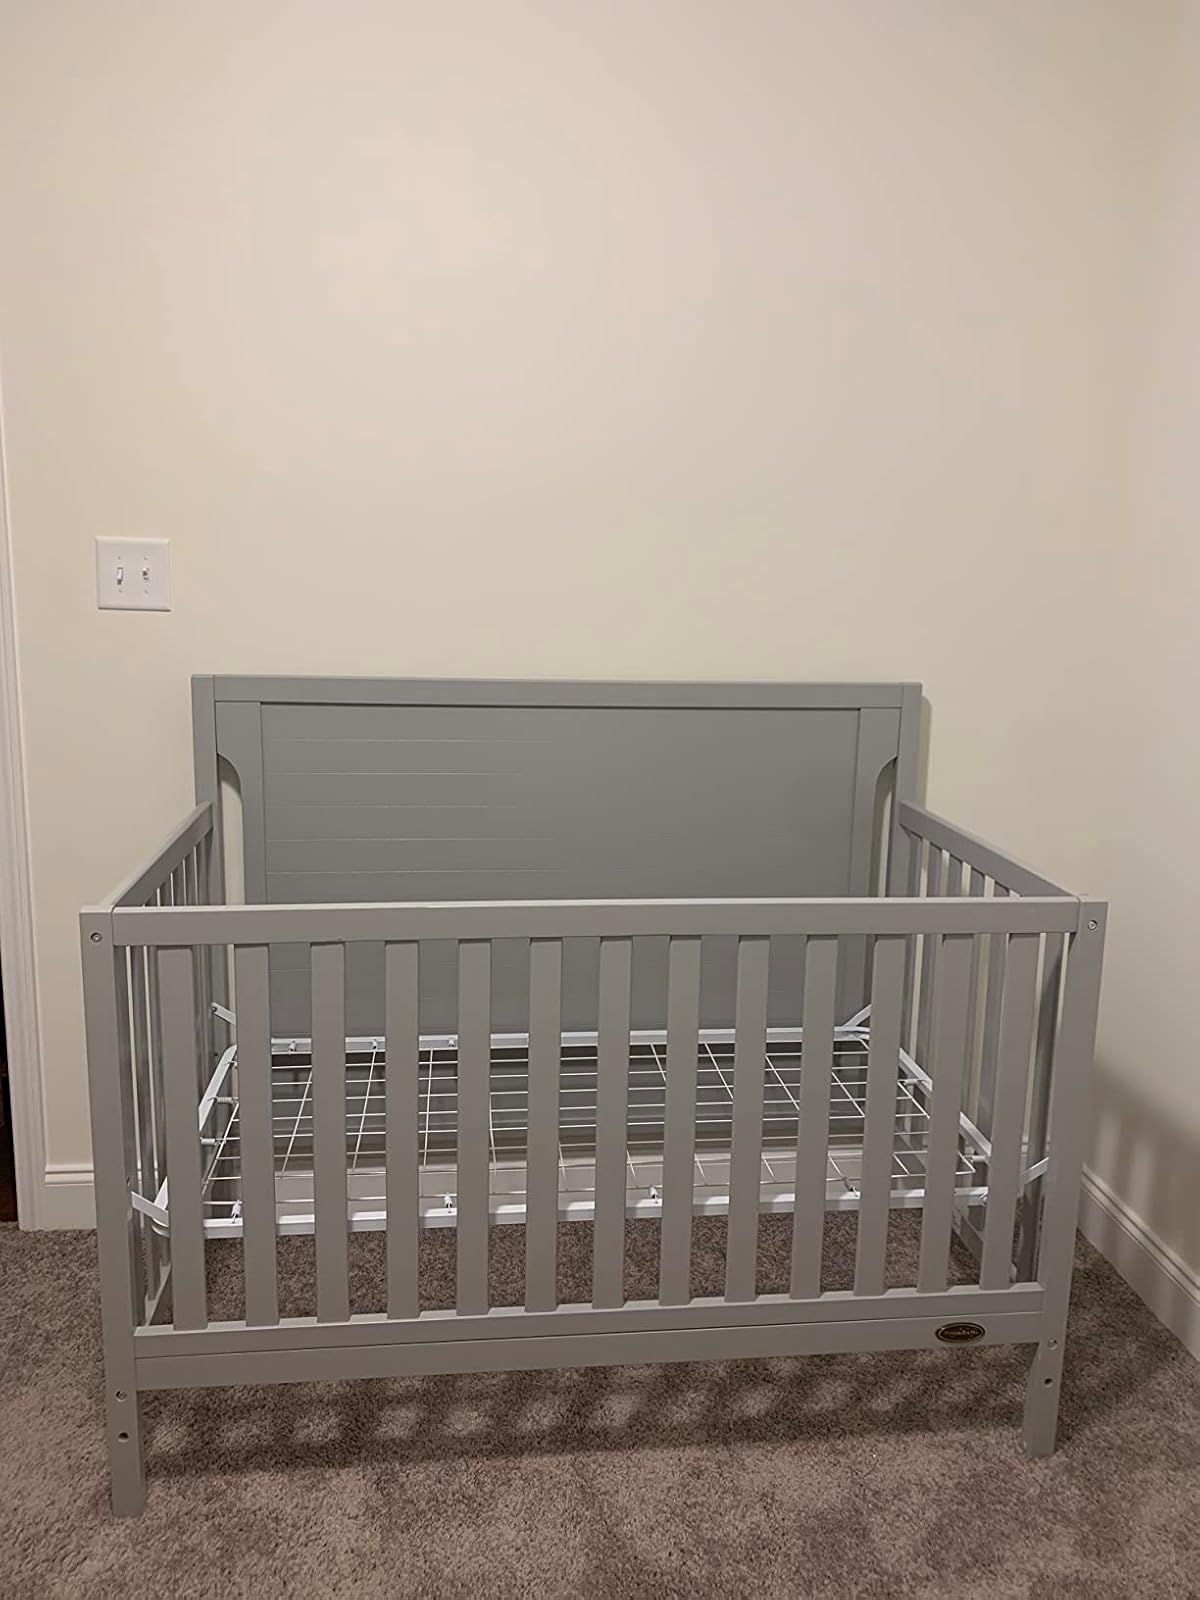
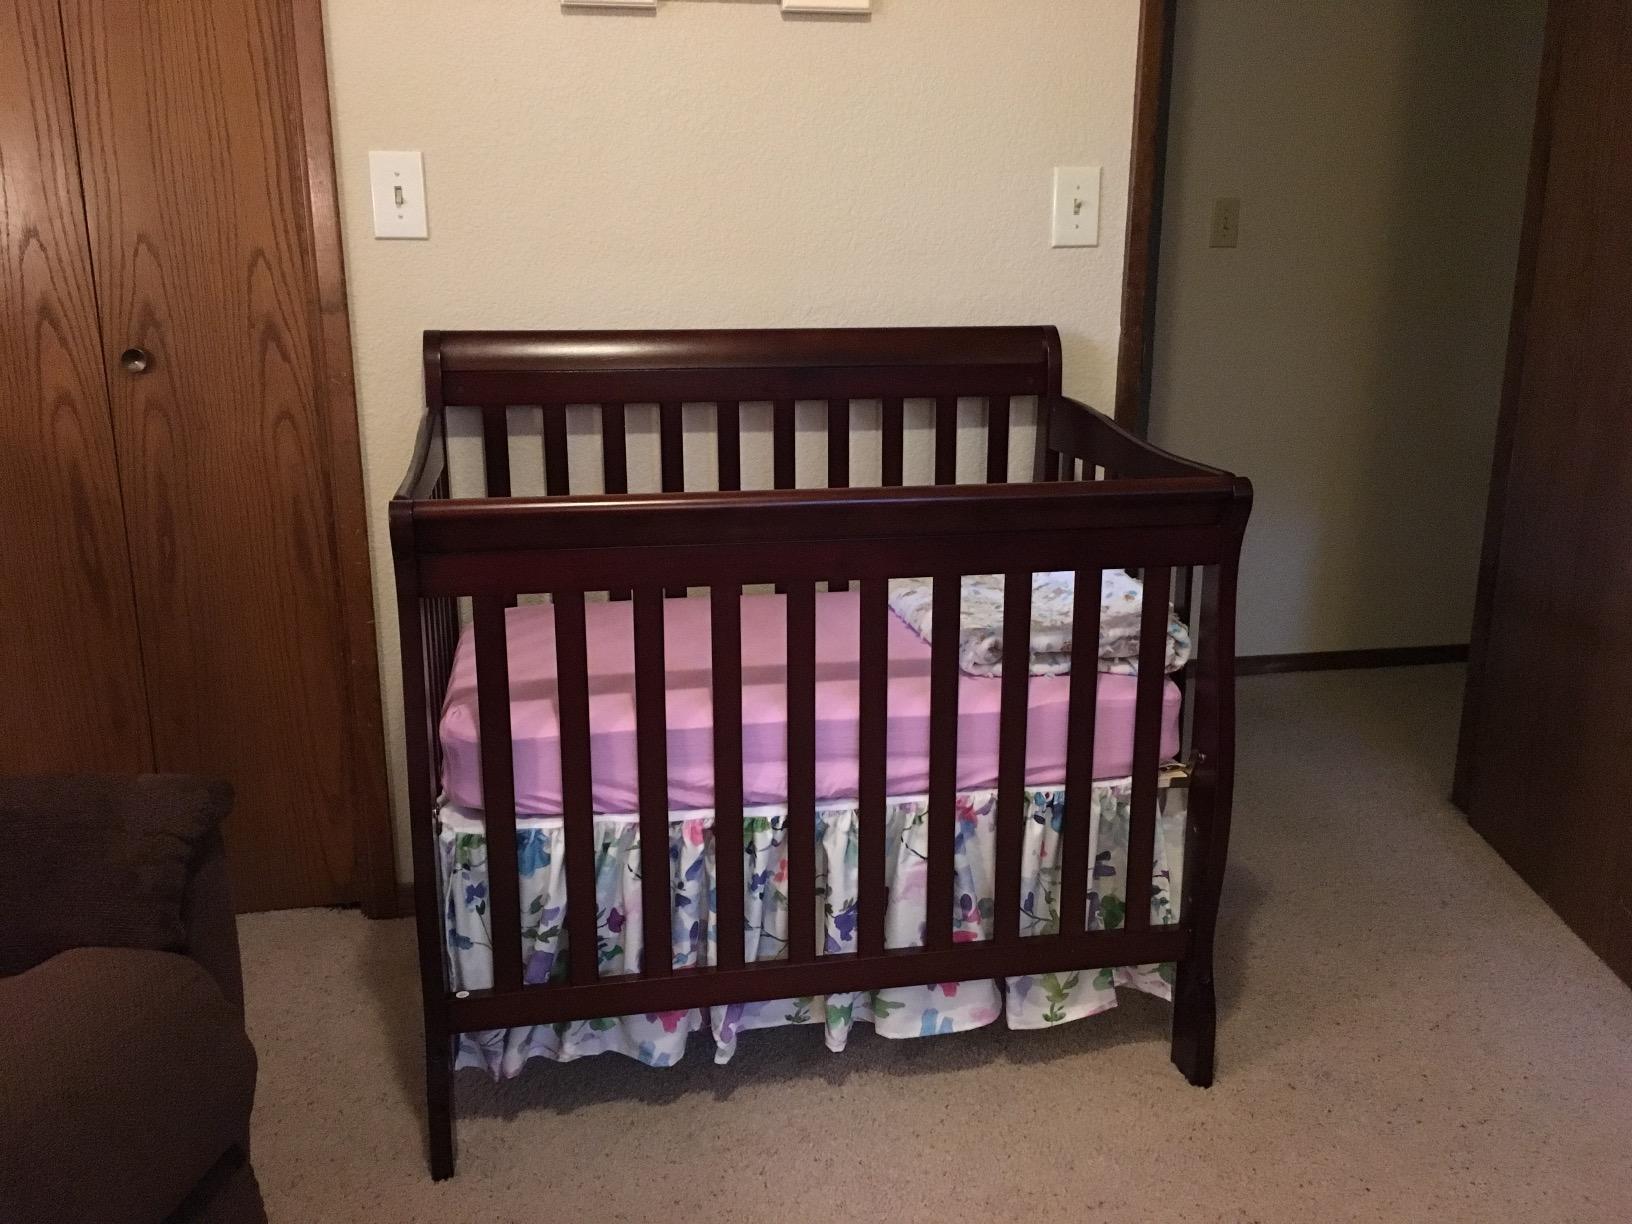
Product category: products_crib
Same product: no